Jerry Bryant (songwriter)

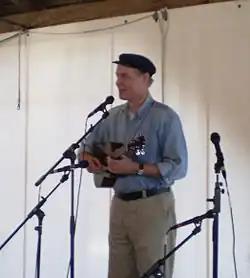
Bryant performing at the Sea Music Festival in Mystic, CT in 2009

Jerry Bryant is an American folksinger specializing in maritime music. In addition to performing traditional songs, he also has written songs in a traditional style. Of his original songs, "The Ballad of Harbo and Samuelsen" is among his best known and has been recorded by several other performers, including William Pint and Felicia Dale, Forebitter, and Rick Lee (of Solomon's Seal).